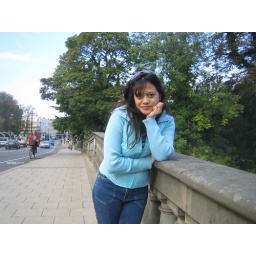
Mirna on the bridge in Leamington high street